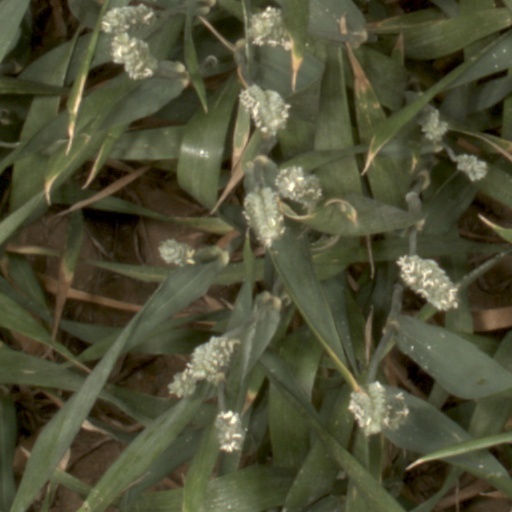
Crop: wheat